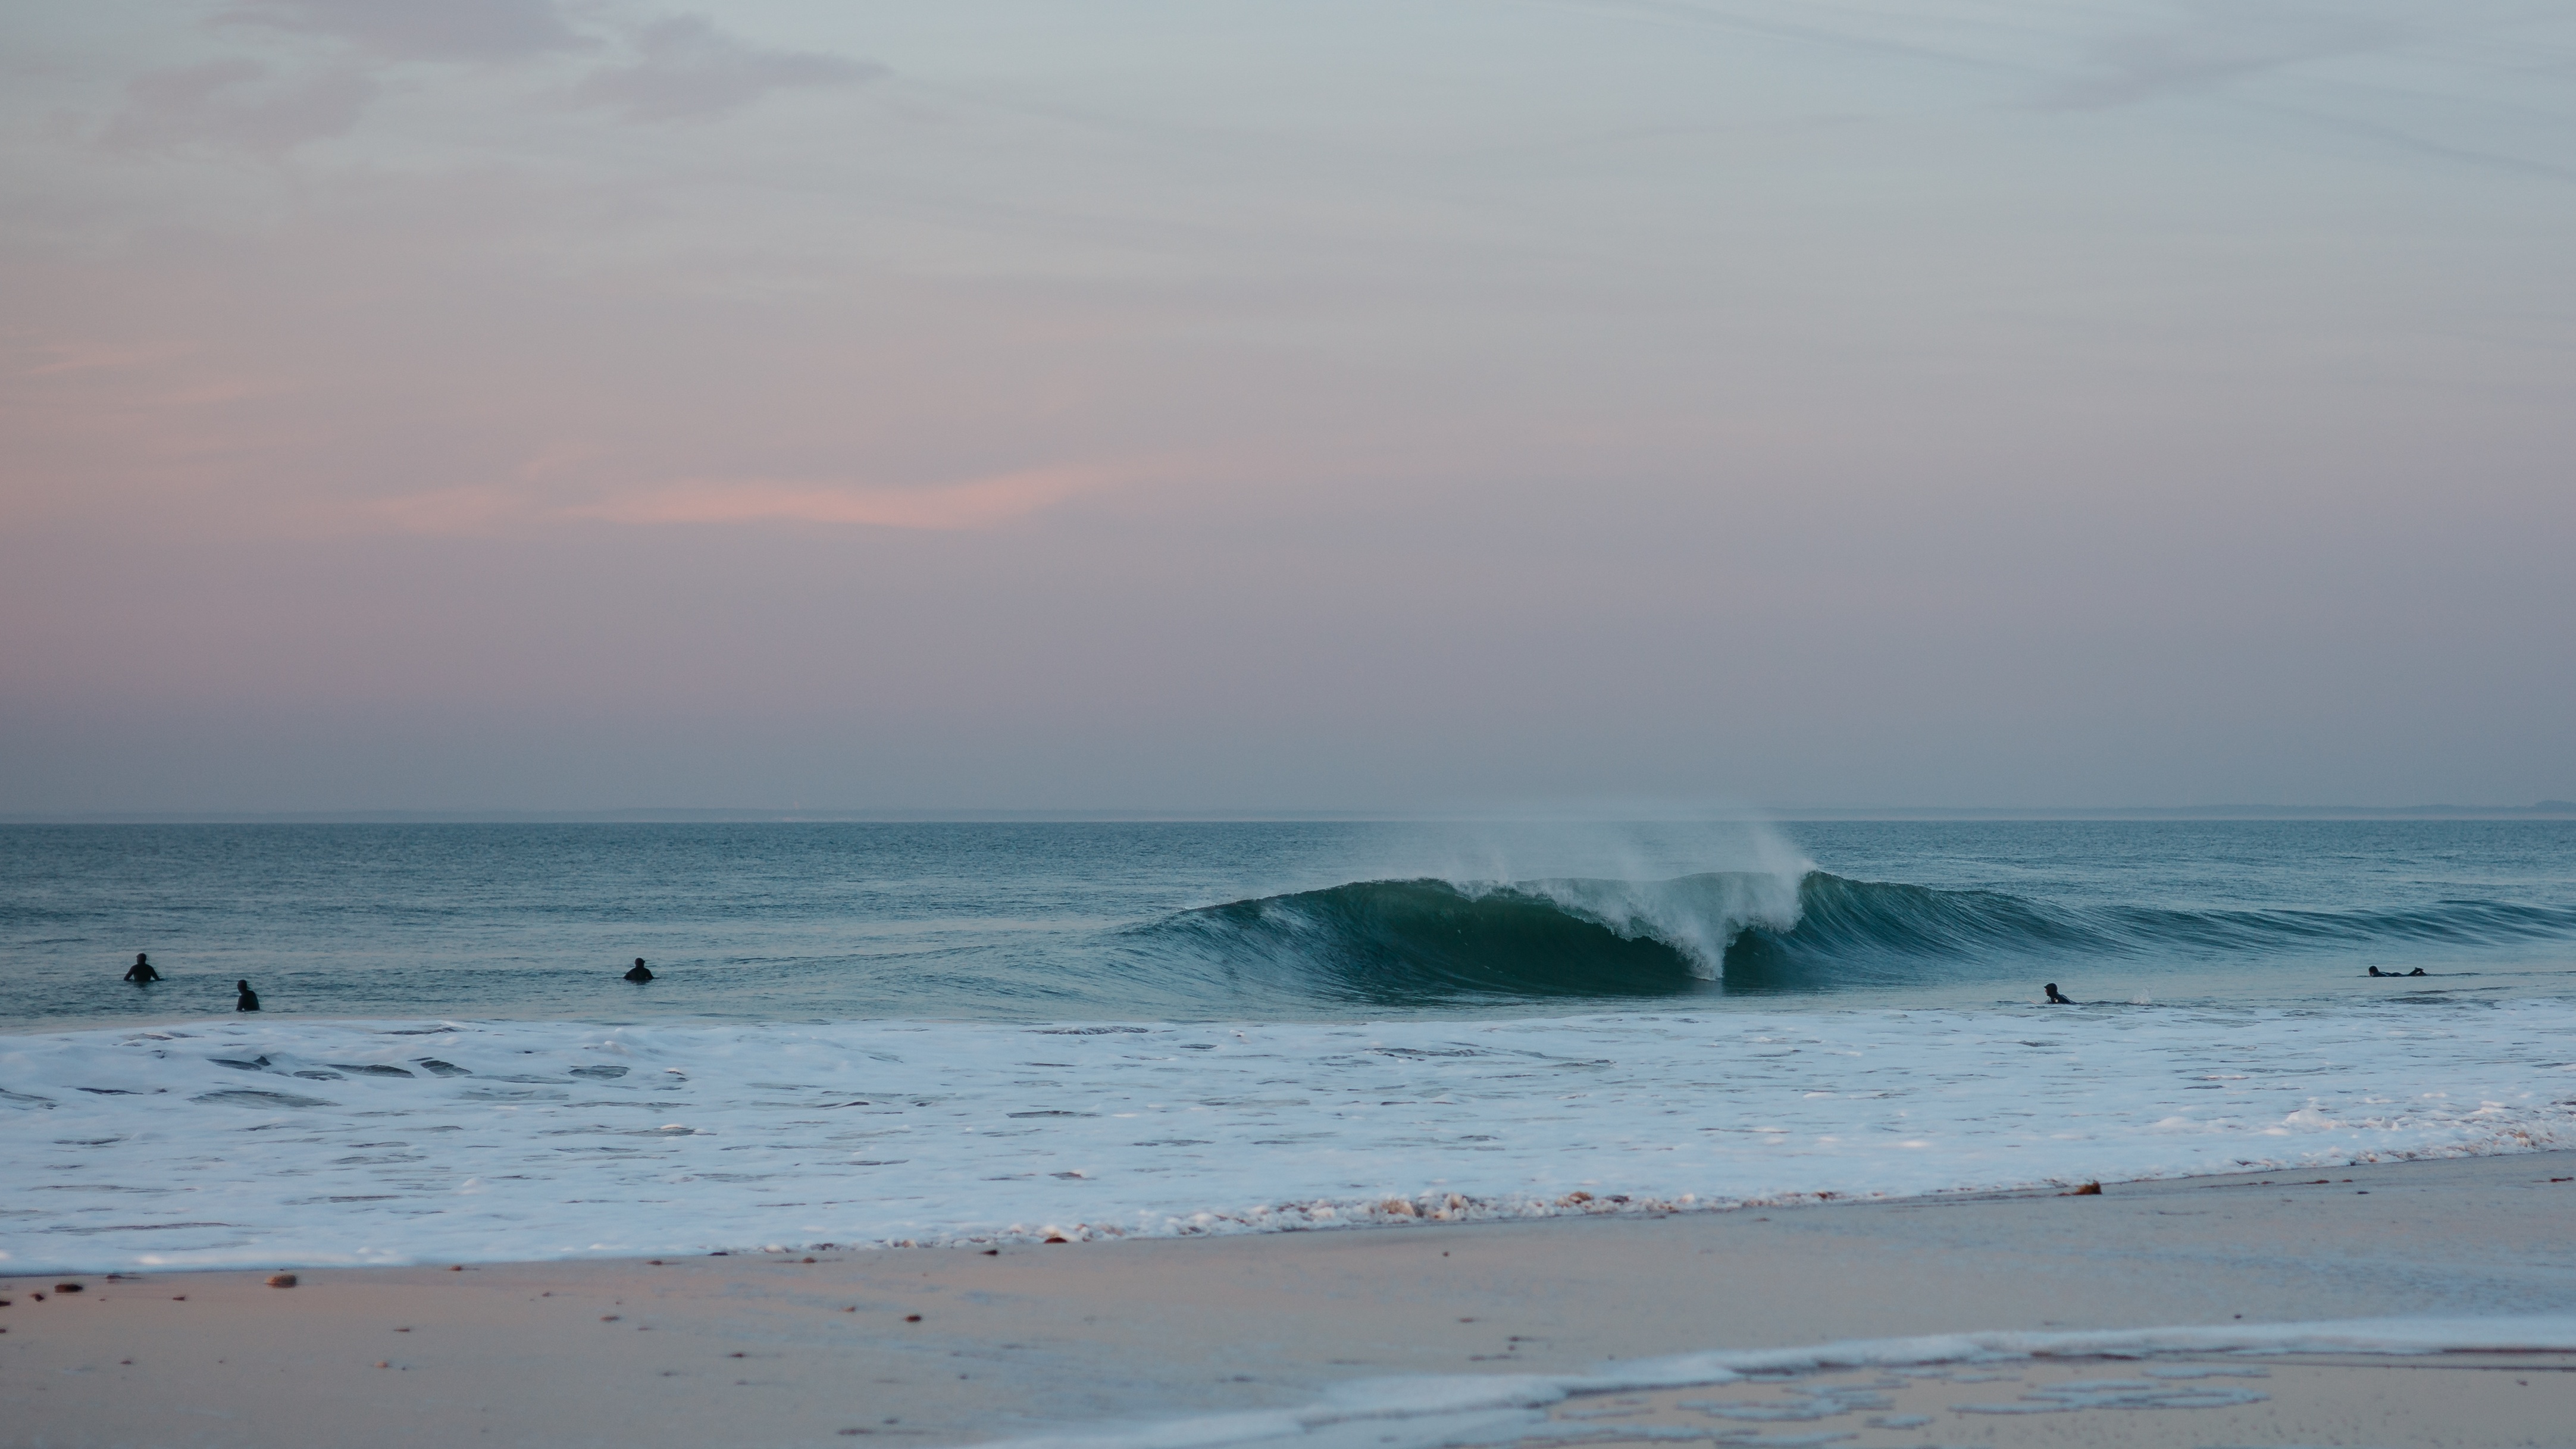
beach, sea, coast, water, sand, ocean, horizon, shore, wave, surf, surfing, body of water, water sport, wind wave, boardsport